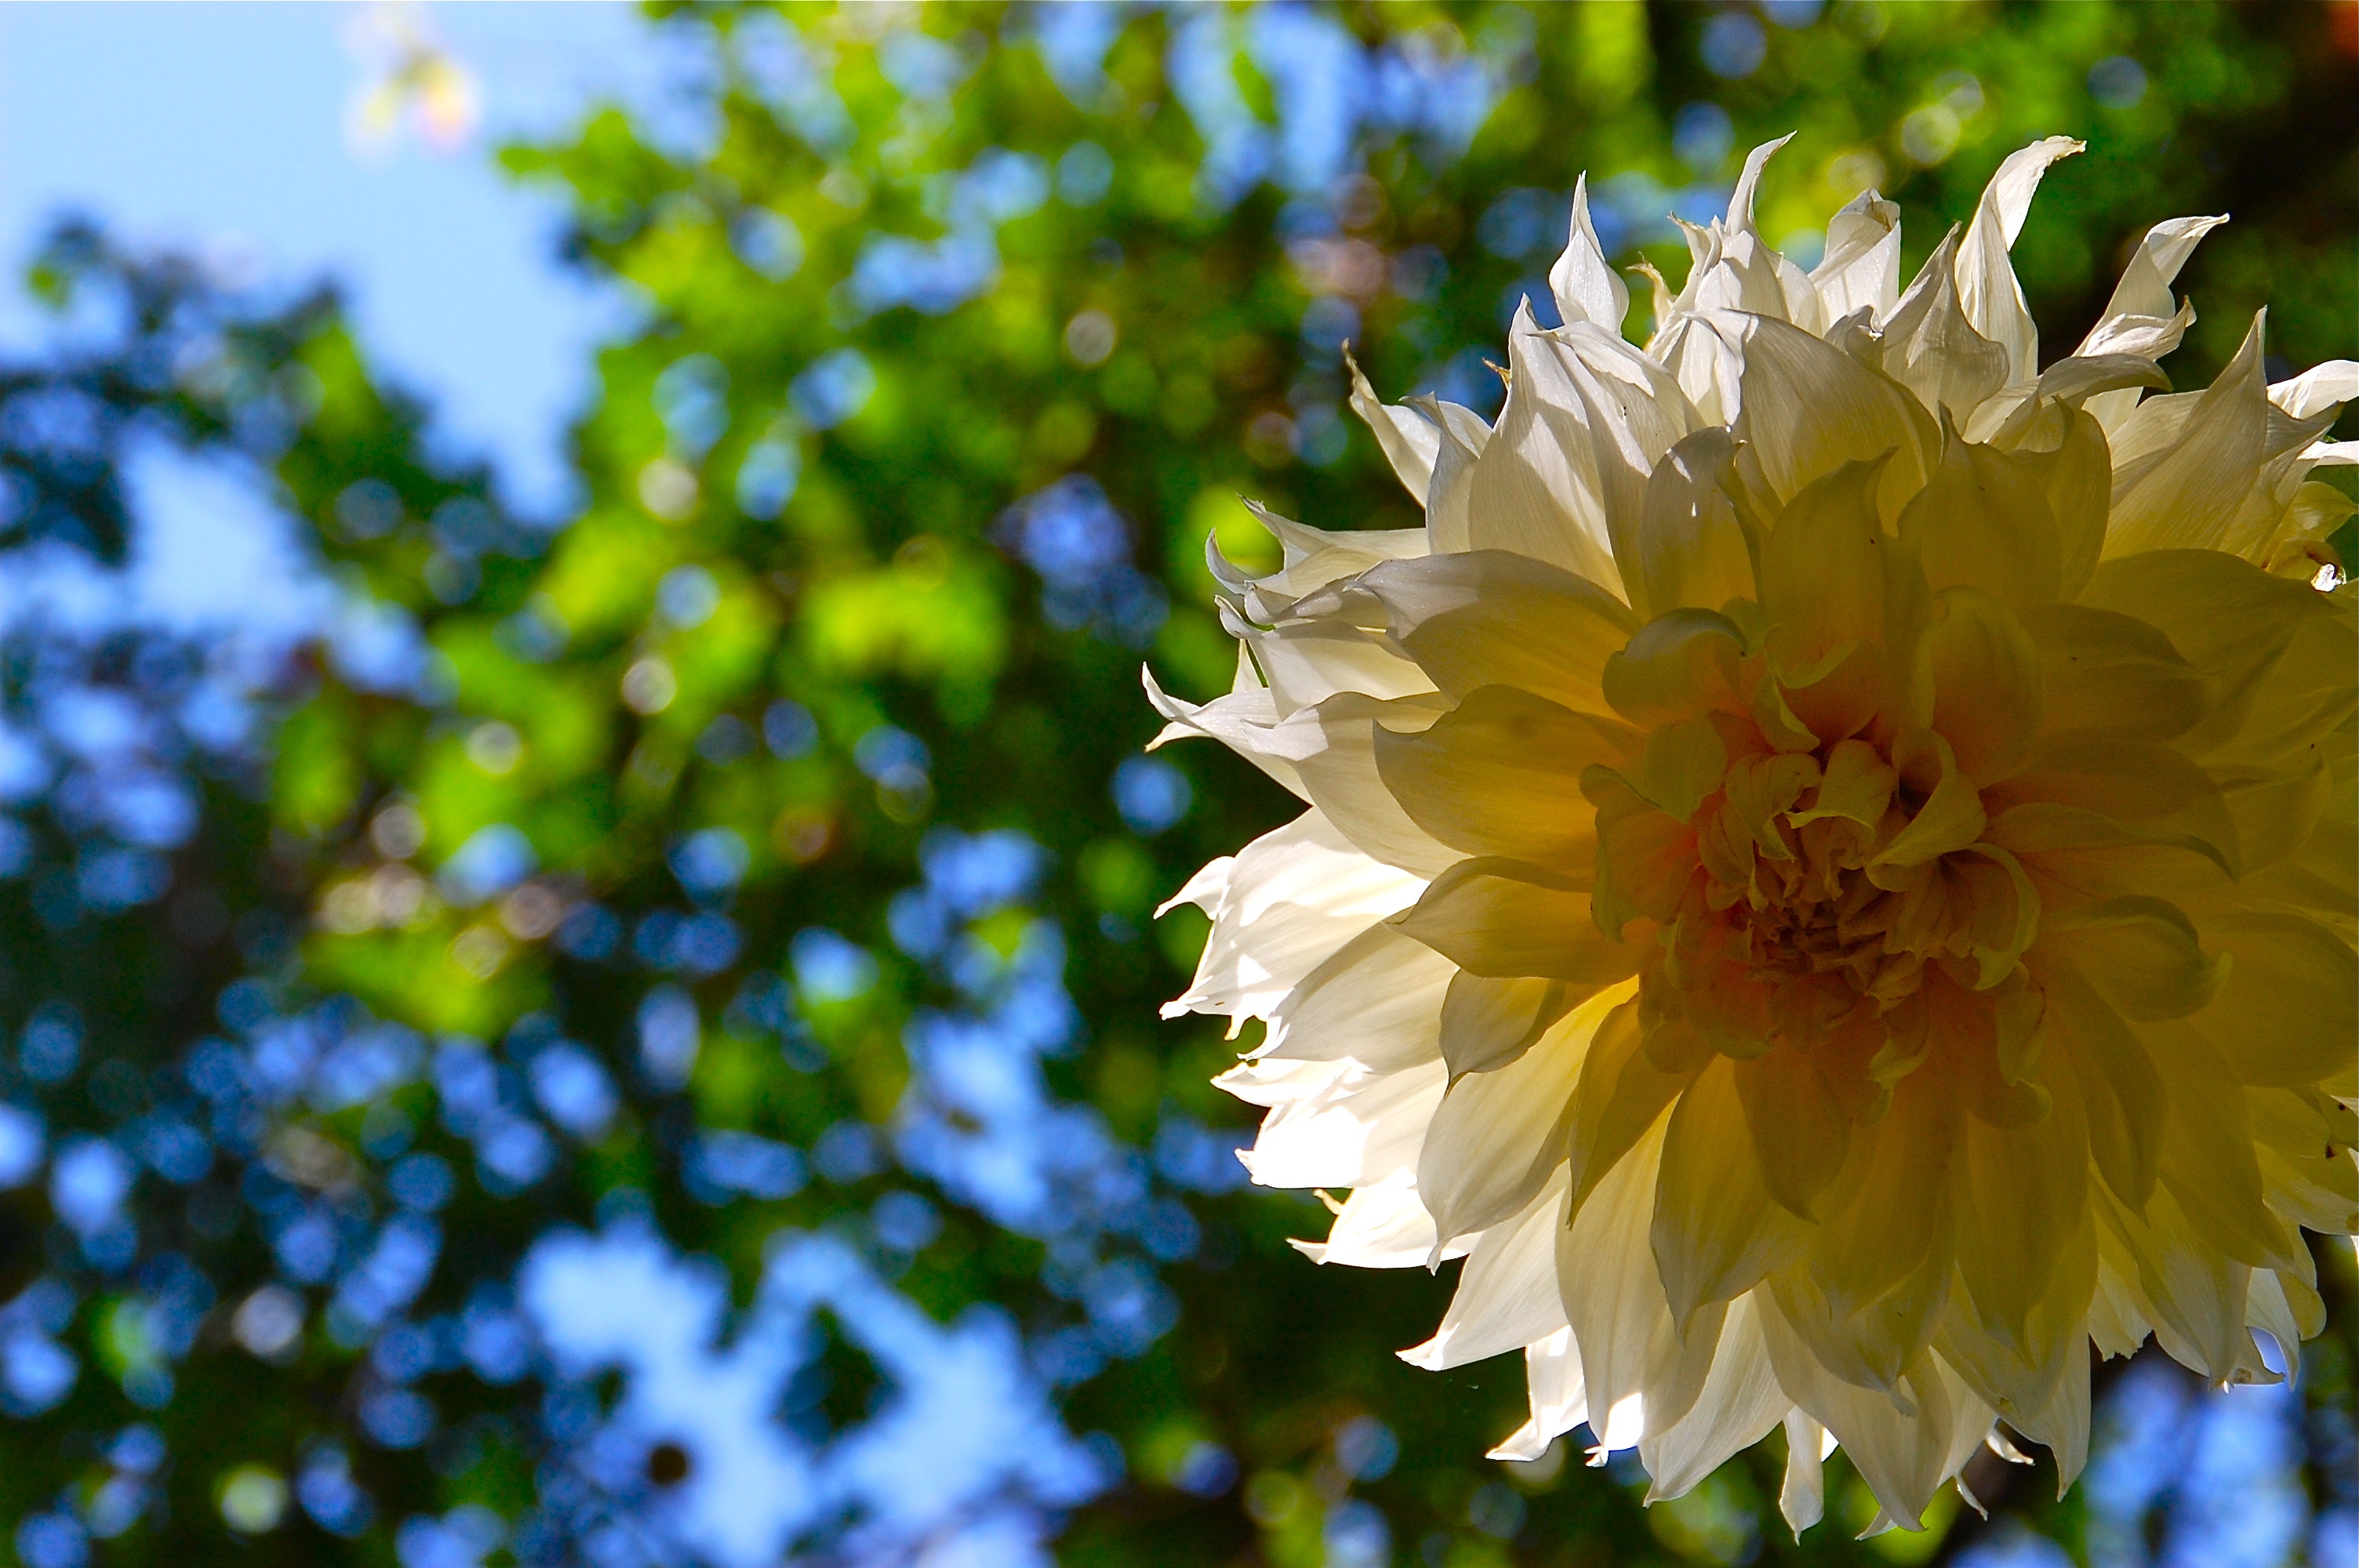
nature, blossom, plant, sunshine, field, meadow, sunlight, flower, petal, bloom, botany, blooming, yellow, garden, flora, botanical, yellow flower, wildflower, dahlia, petals, head, macro photography, flowering plant, daisy family, yellow dahlia, plant stem, land plant